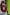
Number: 6